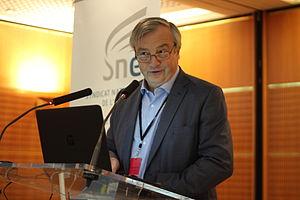
Salon du livre de Paris, 20-23 mars 2015, Parc des expositions de la porte de Versailles.
Le Syndicat national de l'édition est une association syndicale professionnelle qui défend les intérêts des entreprises françaises d'édition.